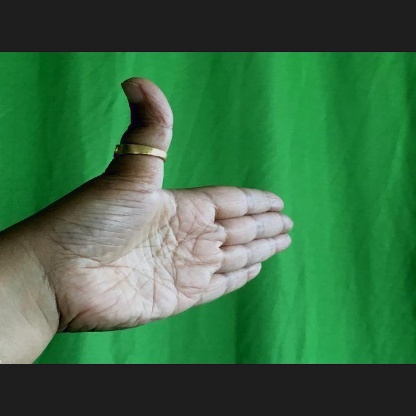
Mudra: Ardhachandran